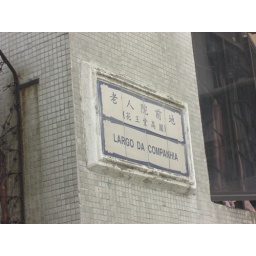
Bilingual street sign in SAR Macau.